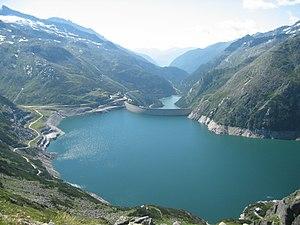
Le barrage Kölnbrein est un barrage-voûte situé en Autriche. Construit à travers la haute vallée de Malta, il se trouve au cœur d'un ensemble de production d'énergie hydroélectrique dans les montagnes des Hohe Tauern en Carinthie. L’opérateur est Verbund Hydro Power GmbH, une filiale de Verbund AG.